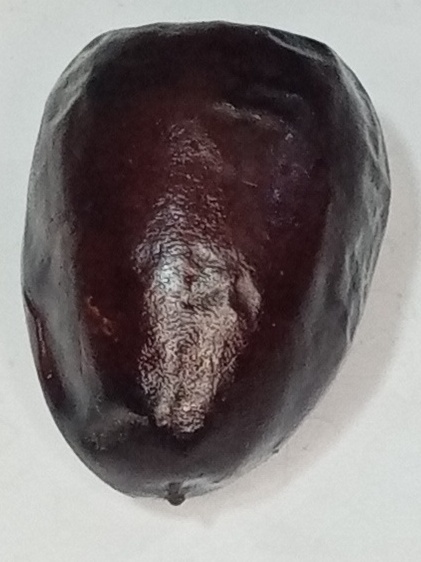
Variety: kupro
Size: large
Grade: grade-2